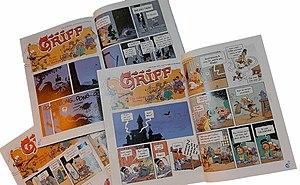
Gibus est une BD éditée par Bayard jeunesse éditions. Créateurs Olivier Lhote et Philippe Dimunsch. Dessinateur Sylvain Frécon.
Olivier Lhote est un auteur français de livres pour la jeunesse, né en 1965 aux Lilas.